Kaiser Franz Joseph I-class cruiser

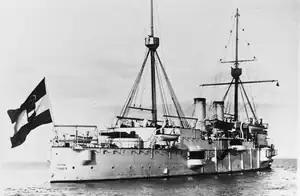

"Kaiserin Elisabeth" also participated in overseas voyages during this time. In December 1892, Archduke Franz Ferdinand boarded the cruiser in Trieste for a tour of East Asia and the Pacific Ocean. Commanded by Captain Alois von Becker and a host of officers which included Archduke Leopold Ferdinand of Austria, "Kaiserin Elisabeth" sailed through the Adriatic Sea and the Eastern Mediterranean before entering the Suez Canal. She made port in British Ceylon, and then Bombay, where Franz Ferdinand and his party made landfall for a tour of the British Raj. "Kaiserin Elisabeth" subsequently sailed around the Indian subcontinent to retrieve the Archduke at Calcutta. From Calcutta, the voyage resumed through the Dutch East Indies before reaching Sydney. There, the Archduke once again departed for a hunting tour of the Australian Outback. The trip continued from Sydney through Nouméa, New Hebrides, the Solomon Islands, New Guinea, Sarawak, Hong Kong and finally Japan, where "Kaiserin Elisabeth" and Franz Ferdinand departed ways. The Archduke would eventually find his way back to Austria-Hungary after crossing the Pacific Ocean aboard from Yokohama to Vancouver. He then traveled through North America by train before crossing the Atlantic Ocean aboard a French steamship, and arrived back in Trieste from Le Havre in October 1893, completing a circumnavigation of the world. "Kaiserin Elisabeth" continued her voyage from Japan, showing the Austro-Hungarian flag in the waters off China and Southeast Asia before returning to Trieste via the Suez Canal in 1893.